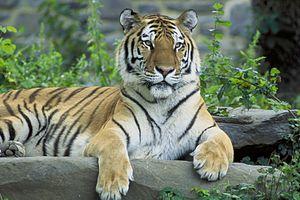
Le Sikhote-Aline est une cordillère dans les kraïs du Primorié et de Khabarovsk, en Sibérie, s'étendant sur 900 km au nord-est de Vladivostok. Les sommets les plus élevés sont les monts Tordoki Iani et Ko dans le kraï de Khabarovsk et le mont Anik dans le kraï du Primorie.